Oseberg Ship

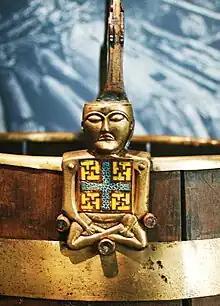
The so-called "Buddha bucket" ("Buddha-bøtte"), a brass and cloisonné enamel ornament of a bucket (pail) handle in the shape of a figure sitting with crossed legs.

The grave had been disturbed in antiquity, and objects made of precious metals were absent. Nevertheless, a great number of everyday items and artifacts were found during the 1904–1905 excavations. These included four elaborately decorated sleighs, a richly carved four-wheel wooden cart, bed-posts, and wooden chests, as well as the so-called "Buddha bucket" ("Buddha-bøtte"), a brass and cloisonné enamel ornament of a bucket (pail) handle in the shape of a figure sitting with crossed legs. The bucket is made from yew wood, held together with brass strips, and the handle is attached to two anthropomorphic figures compared to depictions of the Buddha in the lotus posture, although any connection is most uncertain. More relevant is the connection between the patterned enamel torso and similar human figures in the Gospel books of the Insular art of Ireland, such as the Book of Durrow. More mundane items such as agricultural and household tools were also found. A series of textiles included woolen garments, imported silks, and narrow tapestries. The Oseberg burial is one of the few sources of Viking Age textiles, and the wooden cart is the only complete Viking Age cart found so far. A bedpost shows one of the few period examples of the use of what has been dubbed the valknut symbol.